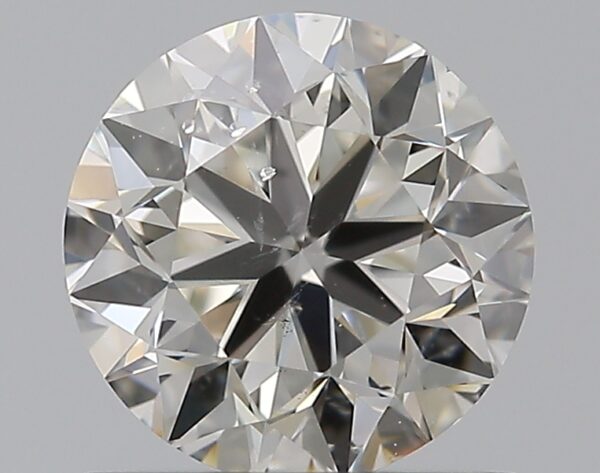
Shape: round
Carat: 0.75
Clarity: SI1
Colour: H
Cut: EX
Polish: EX
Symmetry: EX
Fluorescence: N
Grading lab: GIA
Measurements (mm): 5.79 x 5.81 x 3.64